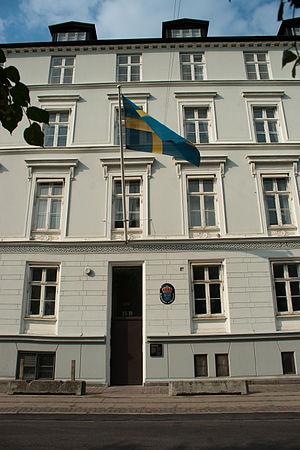
Ambassade de Suède à Copenhague (Danemark).